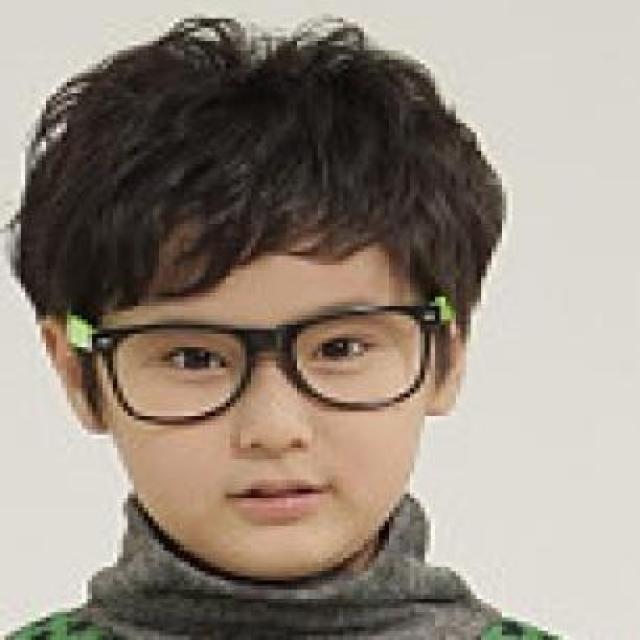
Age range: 0-12